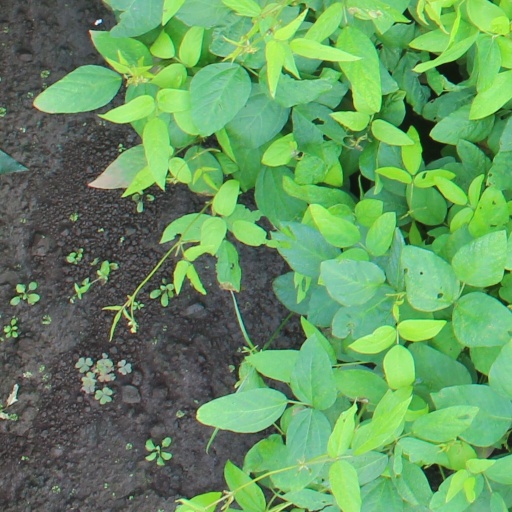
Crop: soybean